Georgetown, Queensland

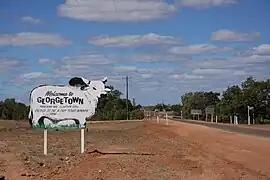
Entry into Georgetown

Georgetown is a rural town and locality in the Shire of Etheridge, Queensland, Australia. In the , the locality of Georgetown had a population of 254 people.